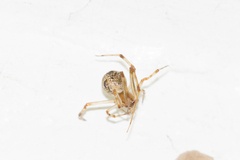
Species: Parasteatoda_tepidariorum